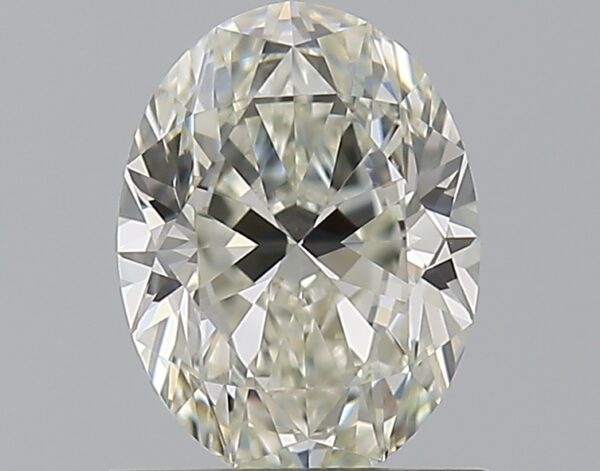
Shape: oval
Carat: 0.91
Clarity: VVS2
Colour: J
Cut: EX
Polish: EX
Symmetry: EX
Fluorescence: N
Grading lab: GIA
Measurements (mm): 7.25 x 5.4 x 3.45